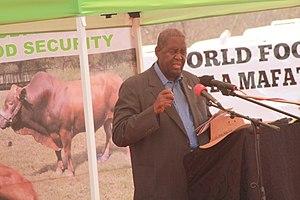
Ponatshego Honorius Kefaeng Kedikilwe, né le 7 juillet 1938 dans le Bechuanaland, est un homme d'État botswanais. Il est vice-président de 2012 à 2014.